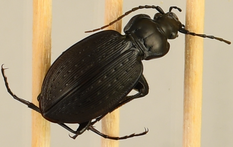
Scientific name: Dicaelus teter
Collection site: Mountain Lake Biological Station NEON (MLBS), plot MLBS_010